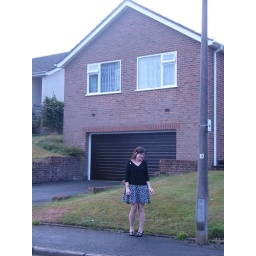
Leigh Anne in front of the house next door to the famous Winbourne house with a face, which also has a face.